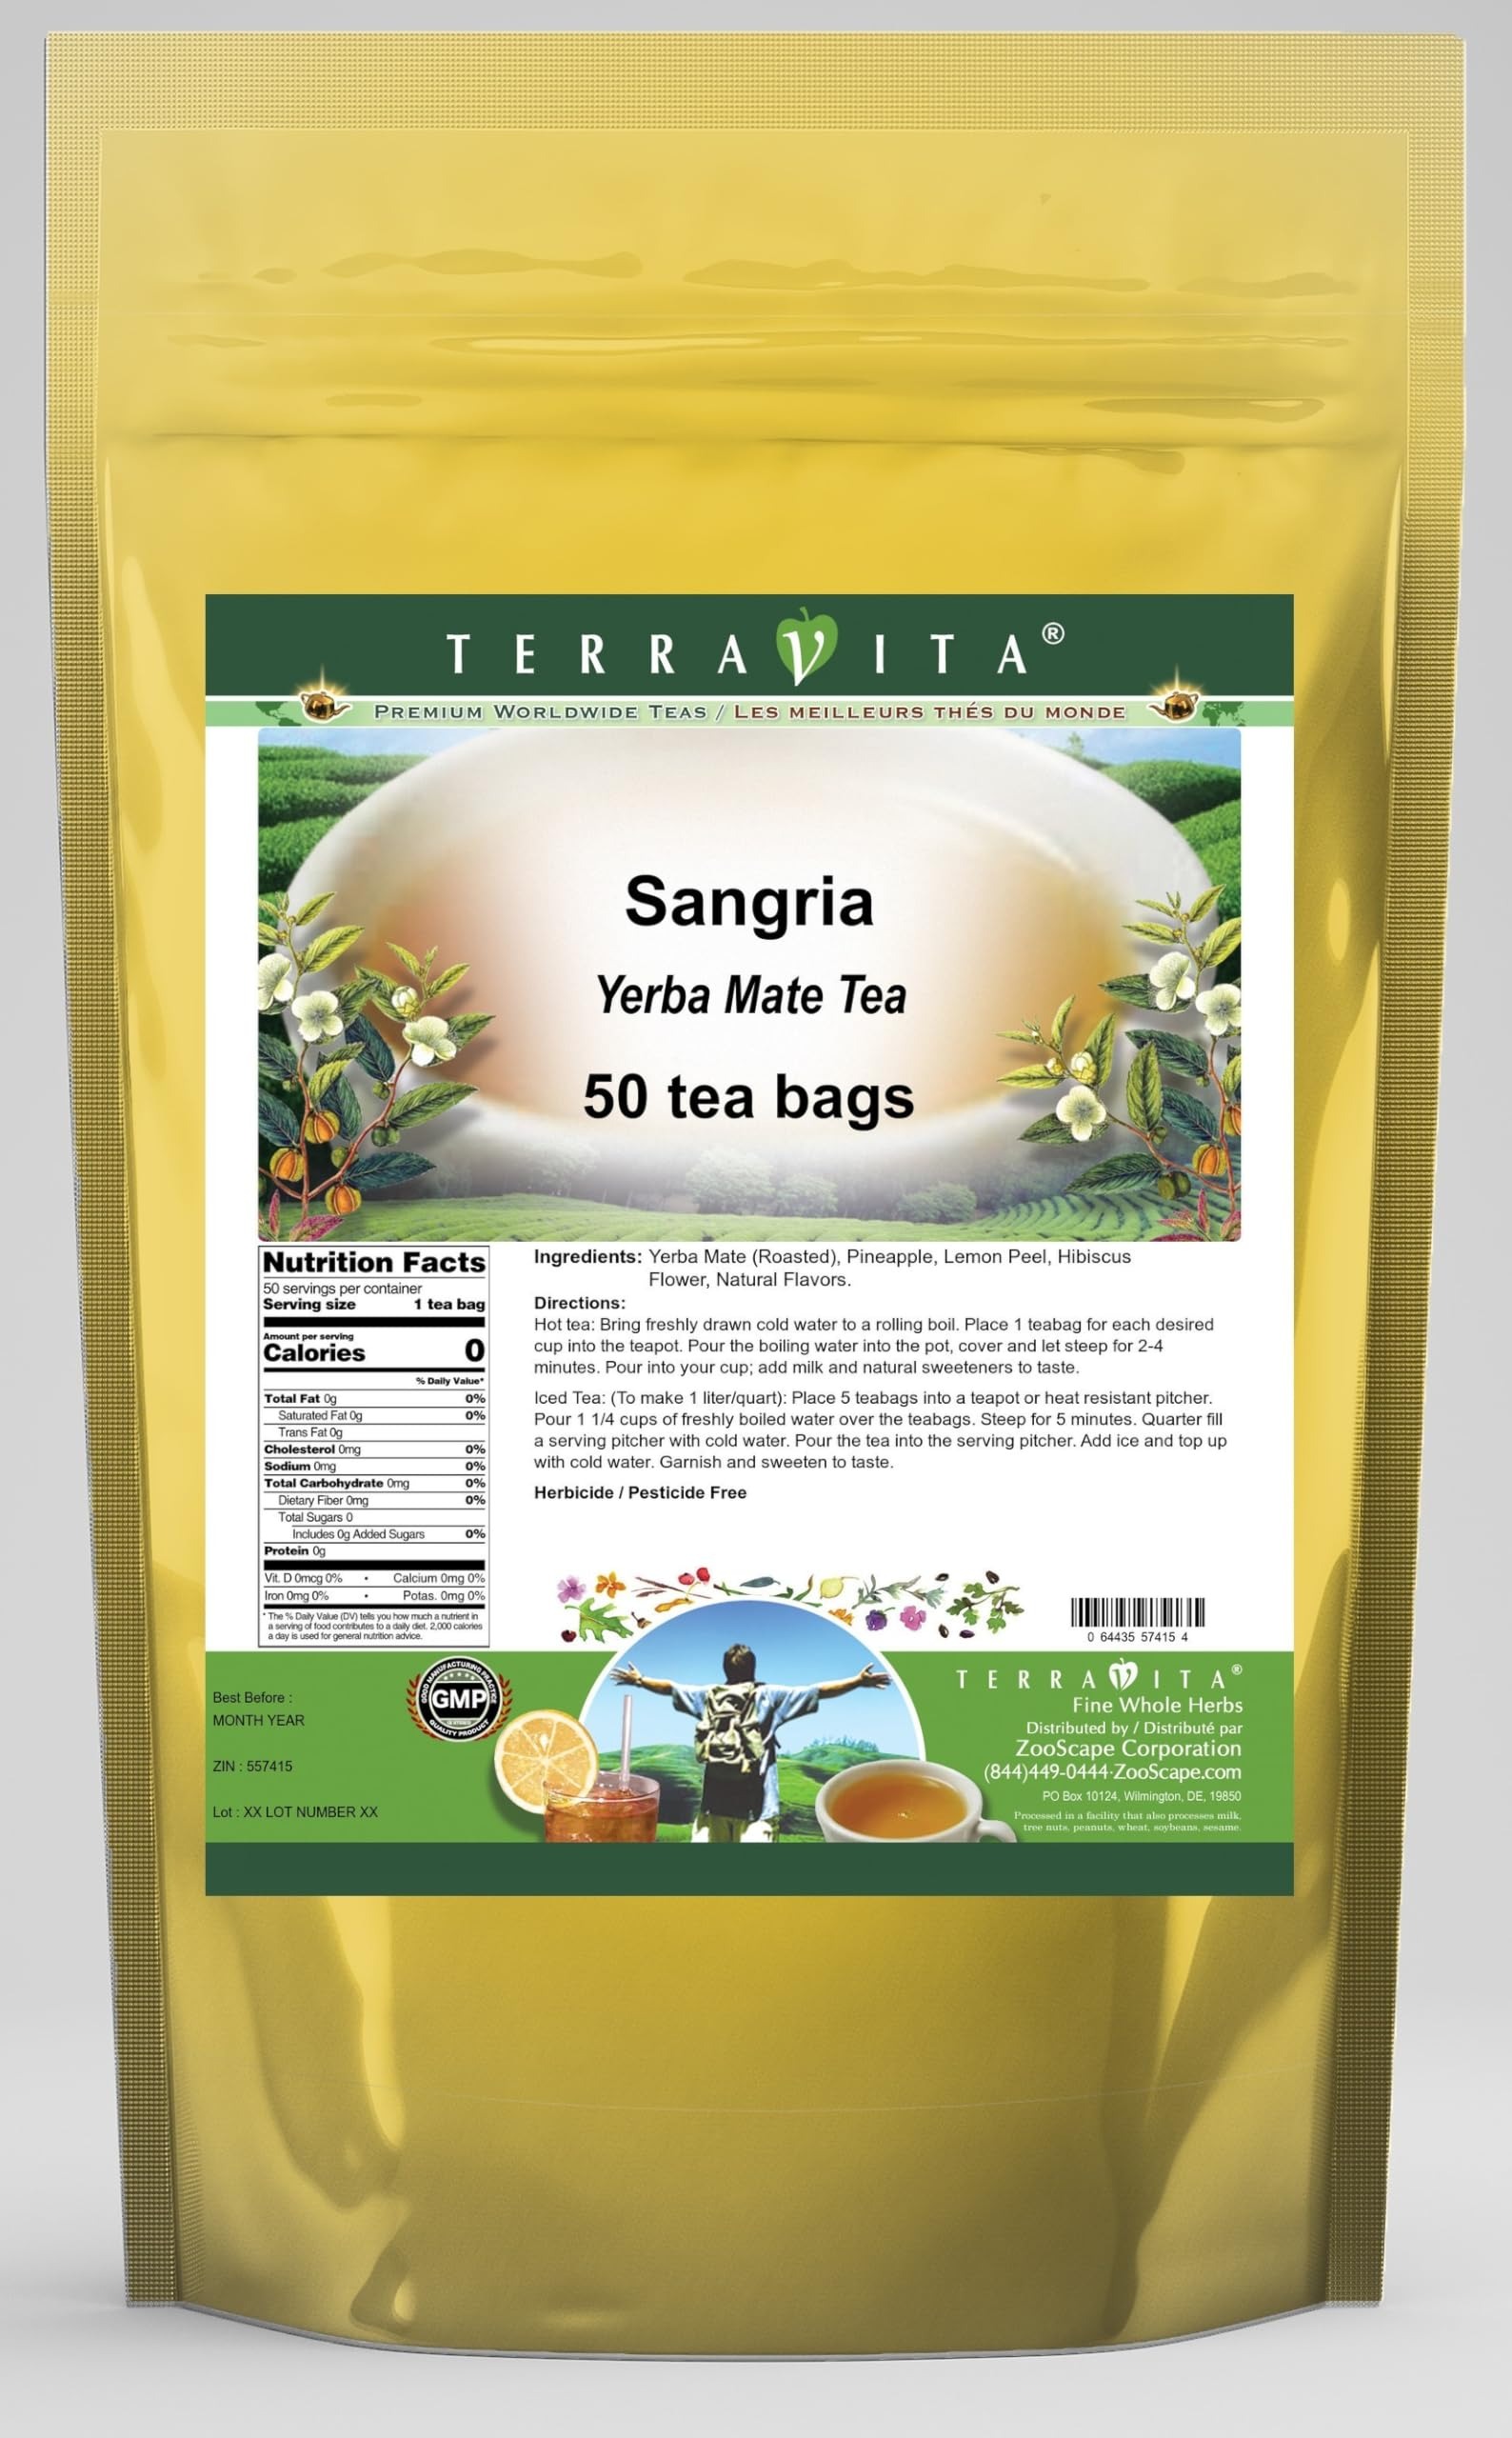
Item Name: Sangria Yerba Mate Tea (50 tea bags, ZIN: 557415) - 2 Pack
Bullet Point: Our Sangria Yerba Mate tea is a scrumptuous all-natural flavored Yerba Mate coffee substitute with Pineapple, Lemon Peel and Hibiscus Flower that will refresh you with its terrific taste! You will enjoy the earthy and acidity-free Sangria aroma and flavor again and again! - Ingredients: Yerba Mate, Pineapple, Lemon Peel, Hibiscus Flower and Natural Sangria Flavor.
Product Description: Our Sangria Yerba Mate tea is a scrumptuous all-natural flavored Yerba Mate coffee substitute with Pineapple, Lemon Peel and Hibiscus Flower that will refresh you with its terrific taste! You will enjoy the earthy and acidity-free Sangria aroma and flavor again and again! - Ingredients: Yerba Mate, Pineapple, Lemon Peel, Hibiscus Flower and Natural Sangria Flavor. - Hot tea brewing method: Bring freshly drawn cold water to a rolling boil. Place 1 teabag for each desired cup into the teapot. Pour the boiling water into the pot, cover and let steep for 2-4 minutes. Pour into your cup; add milk and natural sweeteners to taste. - Iced tea brewing method: (To make 1 liter/quart): Place 5 teabags into a teapot or heat resistant pitcher. Pour 1 1/4 cups of freshly boiled water over the teabags. Steep for 5 minutes. Quarter fill a serving pitcher with cold water. Pour the tea into the serving pitcher. Add ice and top up with cold water. Garnish and sweeten to taste. - TerraVita is an exclusive line of premium-quality, natural source products that use only the finest, purest and most potent ingredients found around the world. TerraVita is hallmarked by the highest possible standards of purity, potency, stability and freshness. All of our products are prepared with the highest elements of quality control, from raw materials through the entire manufacturing process, up to and including the moment that the bottles or bags are sealed for freshness and shipped out to you. Our highest possible standards are certified by independent laboratories and backed by our personal guarantee. - TerraVita exists to meet and ensure your family's health and wellness without the harmful effects of chemicals and health products. We strive to make all of our products affordable and reliable and are co
Value: 100.0
Unit: Count

Price: 64.31